Jones Business College

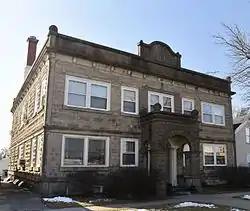

Jones Business College, also known as the Jones Building, is a historic building located in Perry, Iowa, United States. C. Durant Jones was a social activist who supported the cause of Prohibition. Jones developed and promoted the "Jones Chautauqua System," which was a series of Chautauqua-style productions that promoted the temperance movement across Iowa in the 1910s. He also owned and operated a normal school and a commercial school. All three of these ventures were operated from this building from 1913, when it was built, until 1921. The foundation and walls of this structure are composed of poured concrete, a reaction to the fires that plagued Perry. After its academic and administration use, the building was converted into apartments. It was added to the National Register of Historic Places in 2000.